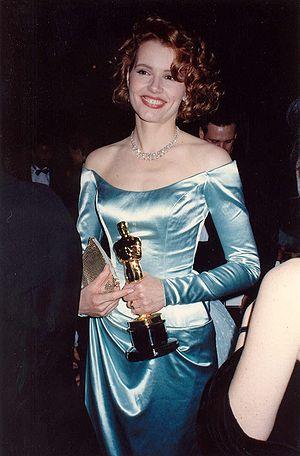
Cet article présente de façon chronologique les scènes du film Thelma et Louise avec leur description, leur conception, les avis du réalisateur ou des acteurs, ceux des critiques, ou encore l'influence sur le cinéma actuel.
L'émancipation féminine, l'accomplissement personnel, la prise de contrôle des femmes sur leur vie, l’empowerment est un thème important du film Thelma & Louise, réalisé en 1991 par Ridley Scott. Les deux principaux personnages sont confrontés à des évémenents qui les poussent à choisir une autre vie. Cette prise de contrôle sur leur corps et leur vie passe par la réappropriation du revolver, un objet occupant un rôle central dans la mythologie américaine comme instrument d'autonomie. L'émancipation est également une caractéristique du personnage de Thelma qui se voit transformée tout au long du film.
Thelma et Louise est un film américain réalisé par Ridley Scott en 1991, qui a reçu l'Oscar du meilleur scénario. Avec Geena Davis et Susan Sarandon dans les rôles principaux, il raconte l'histoire de deux femmes dont l'excursion d'un week-end se transforme en cavale à travers les États-Unis. Ce film met également en scène Harvey Keitel, ainsi que Brad Pitt dont la carrière a été lancée par ce long métrage.